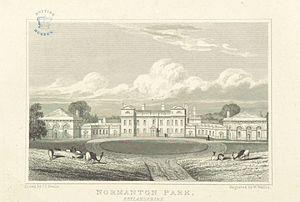
Sir Gilbert Heathcote, 3ᵉ baronnet de Normanton Park, Rutland était un membre du Parlement britannique.
Sir Gilbert Heathcote, 1ᵉʳ baronnet était un marchand britannique et homme politique whig qui siégea à la Chambre des communes anglaise et britannique entre 1701 et 1733. Il était gouverneur de la Banque d'Angleterre et était maire de Londres en 1711.
Sir John Heathcote, 2ᵉ baronnet de Normanton Park, Rutland, était un marchand britannique et un homme politique whig qui siégea à la Chambre des communes à deux reprises entre 1715 et 1741.